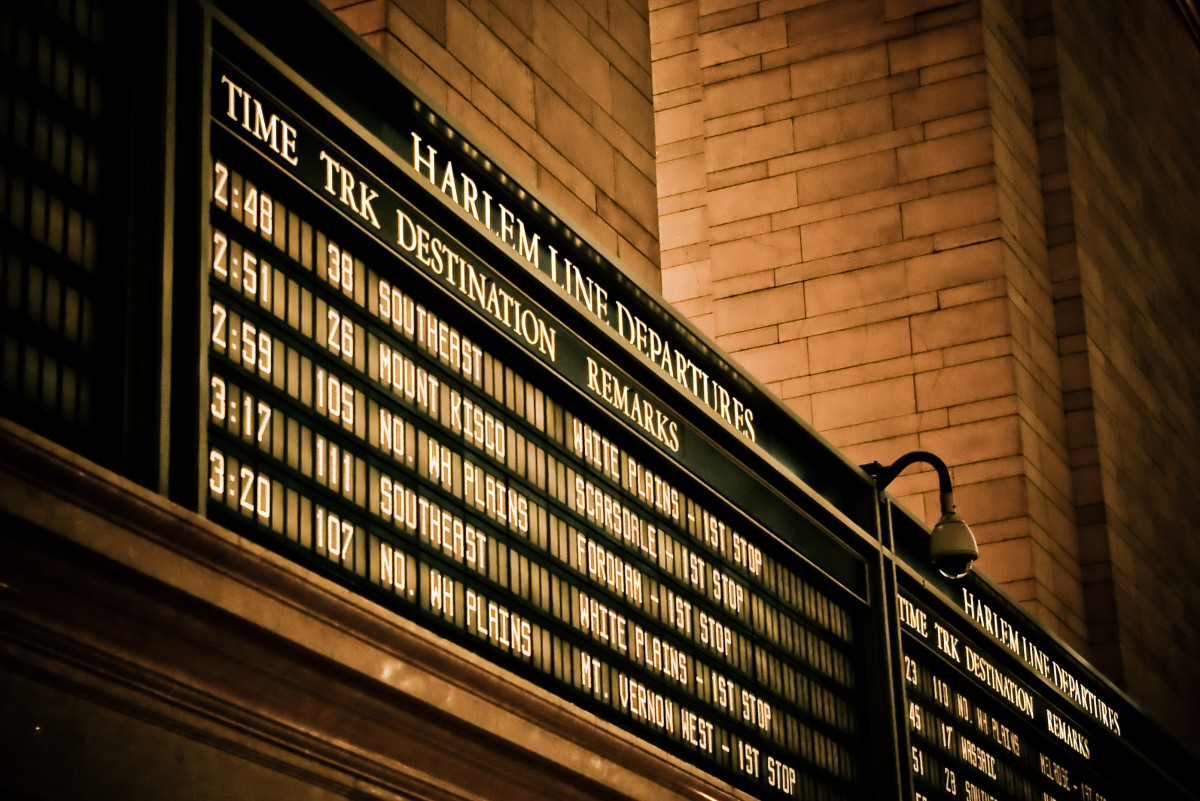
Tags: architecture, wood, night, wall, darkness, interior design, shape